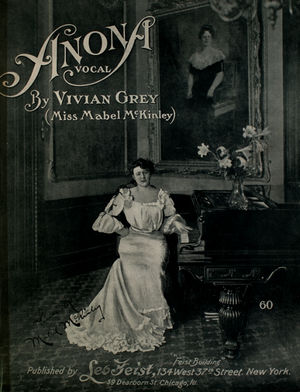
Vivian Grey est le pseudonyme d'une nièce du président américain William McKinley, Mabel McKinley, soprano, célèbre pour avoir écrit la chanson populaire Anona en 1903.